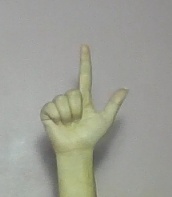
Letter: laam